Indian rivers interlinking project

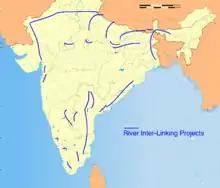
Rivers Inter-Link, Himalayan and Peninsular Components

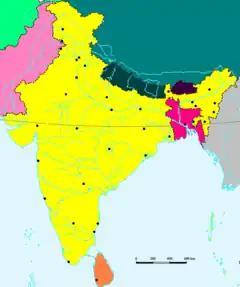
Map of India based on survey of rivers of India.

The Indian rivers interlinking project is a proposed large-scale civil engineering project that aims to effectively manage water resources in India by linking rivers using a network of reservoirs and canals to enhance irrigation and groundwater recharge and reduce persistent floods in some parts and water shortages in other parts of the country. India accounts for 18% of global population and about 4% of the world's water resources. One of the solutions to solve the country's water woes is to link its rivers and lakes.